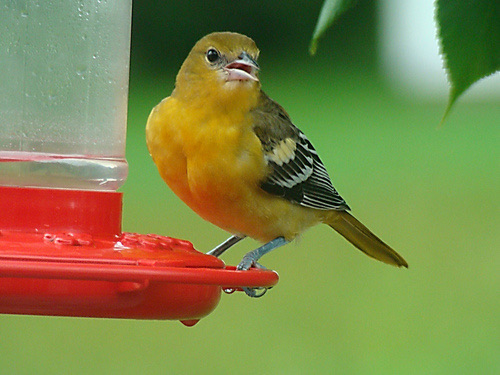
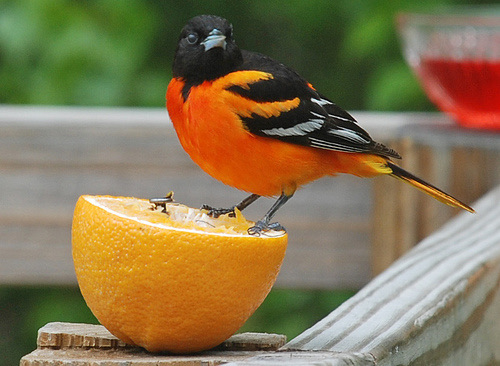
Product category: misc
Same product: yes